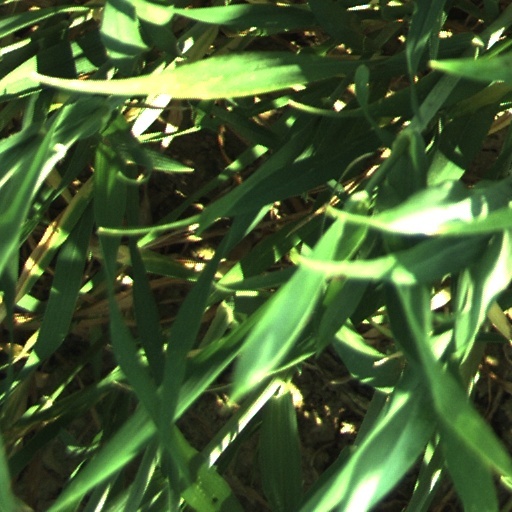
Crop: wheat